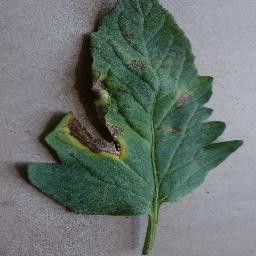
Label: Tomato___Early_blight